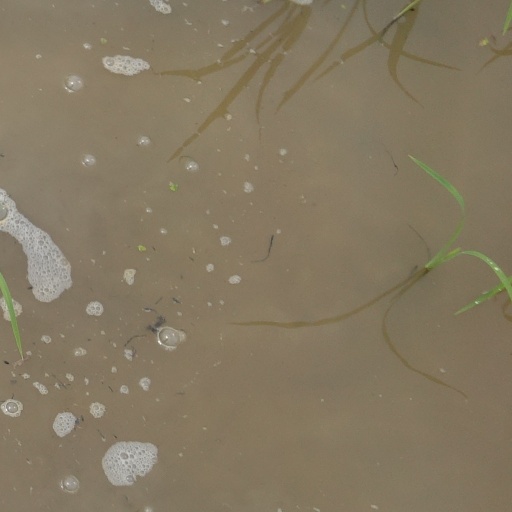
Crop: rice